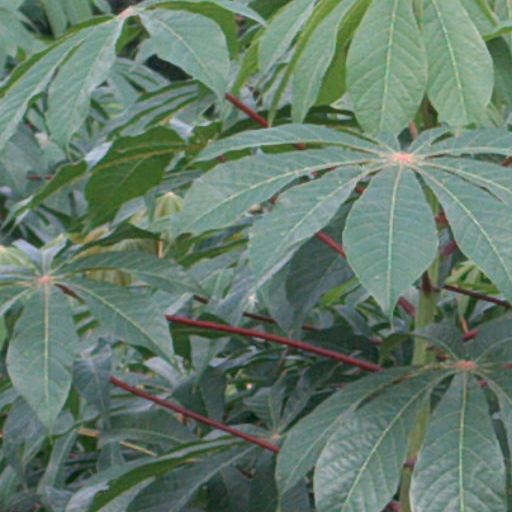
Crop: cassava